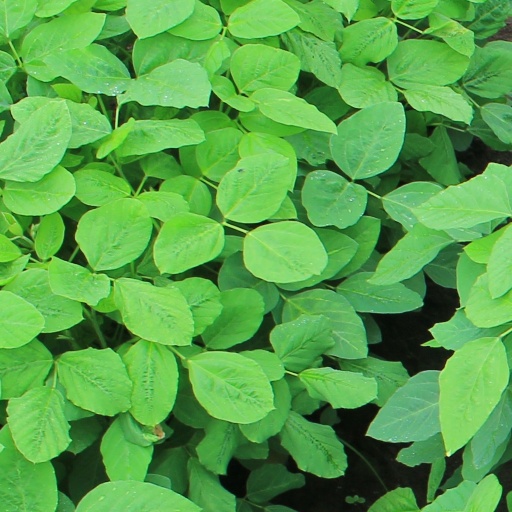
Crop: soybean